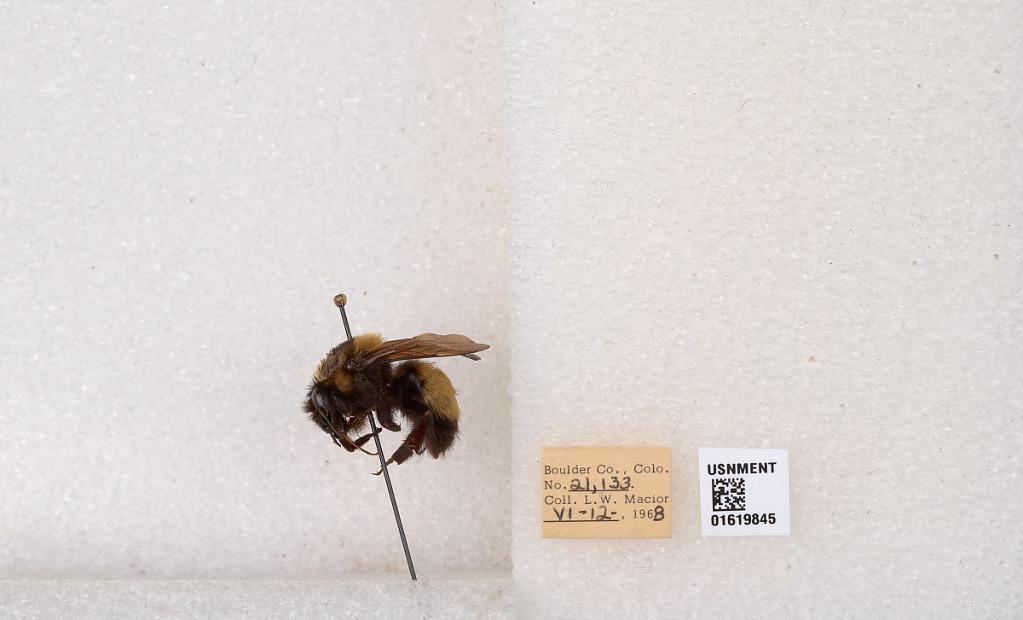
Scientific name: Bombus (Bombus) nevadensis Cresson